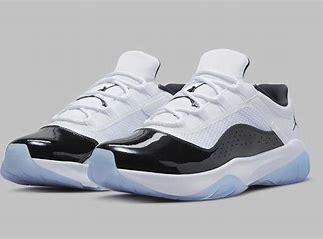
Brand: Jordan
Model: 11 Cmft